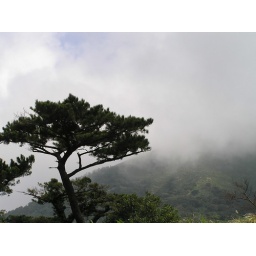
The tree standing its ground against the fog